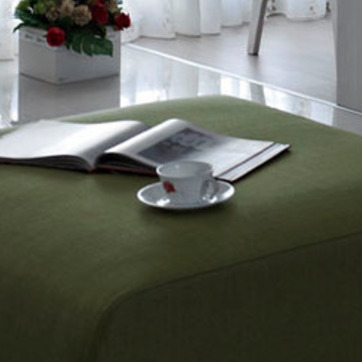
Material: ceramic